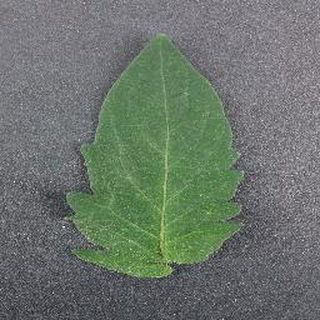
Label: healthy_tomato